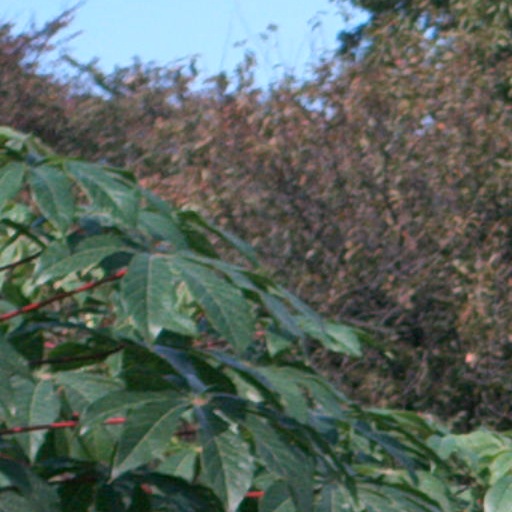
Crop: cassava